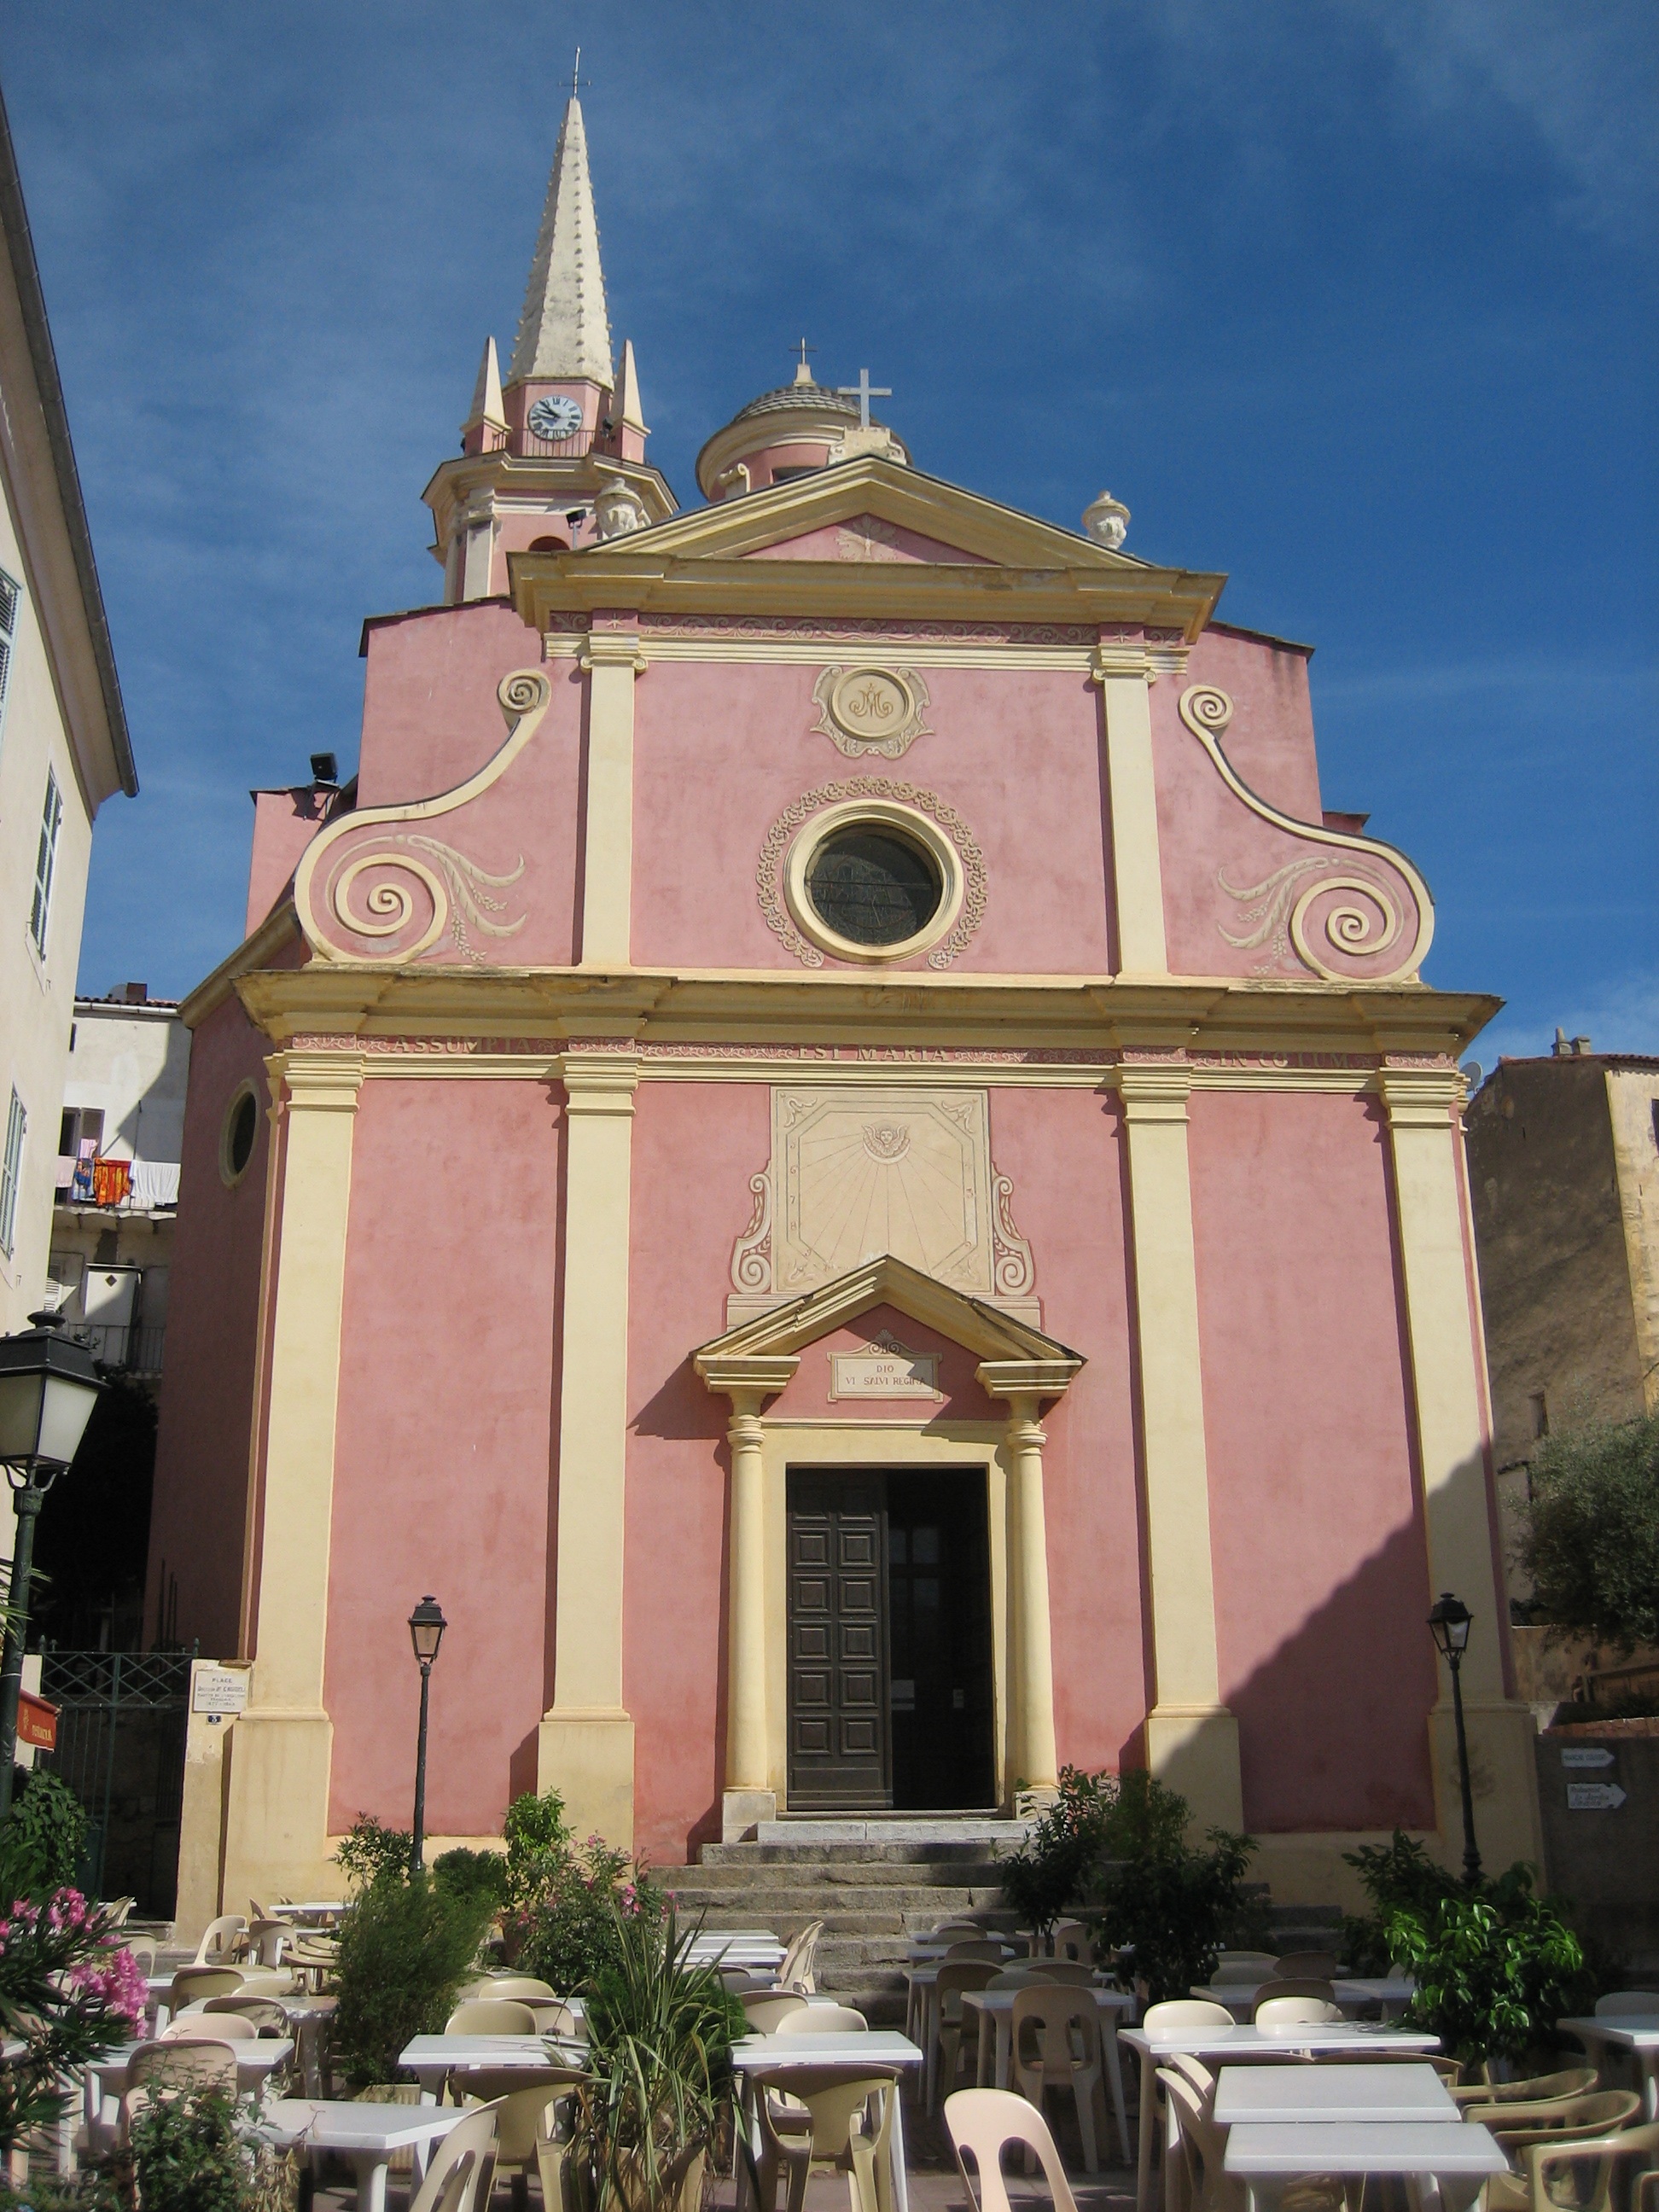
town, building, tower, landmark, facade, church, place of worship, synagogue, corsican, sainte marie majeure